The Lady Is Willing (1942 film)

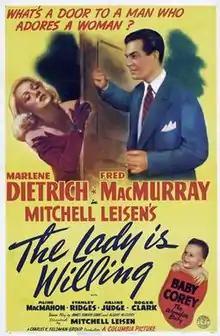
Film poster

The Lady is Willing is a 1942 American screwball comedy film directed by Mitchell Leisen, produced by Columbia Pictures and starring Marlene Dietrich and Fred MacMurray.